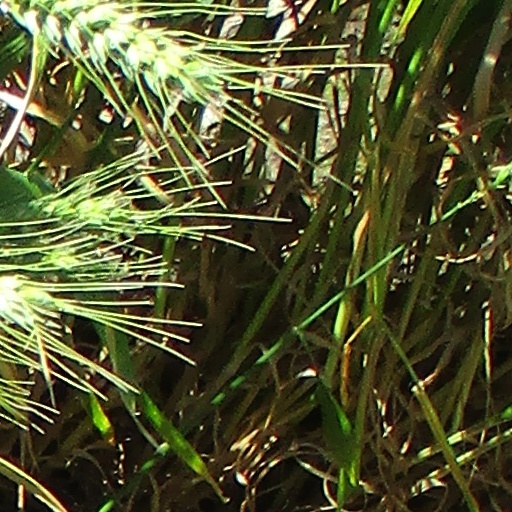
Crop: wheat